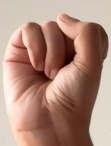
ASL sign: S